Giusi Raspani Dandolo

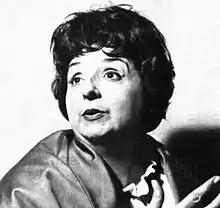
Giusi Raspani Dandolo in "Radiocorriere" magazine, 1972

Giusi Raspani Dandolo (23 August 1916 – 14 January 2000) was an Italian stage, film, television and radio actress.